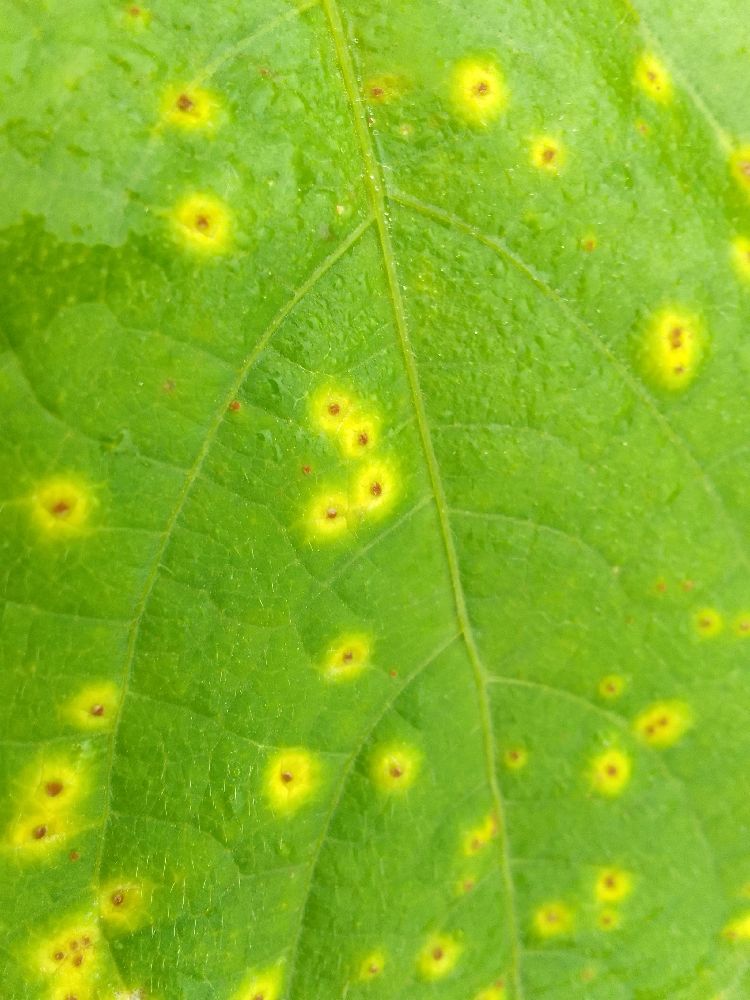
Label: rust